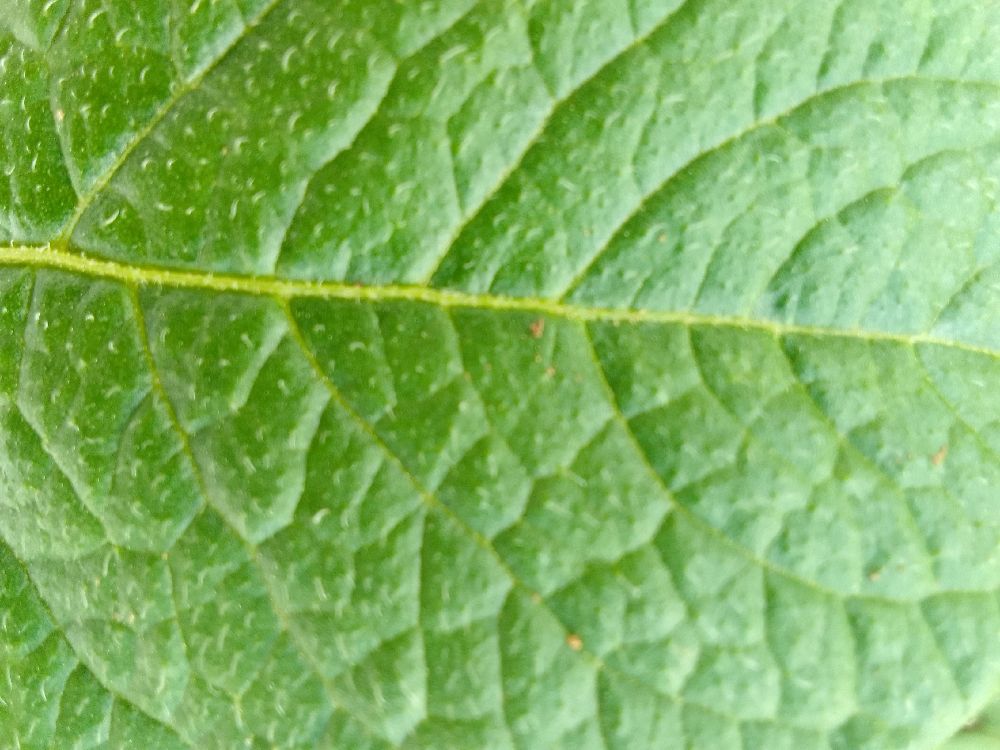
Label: Healthy